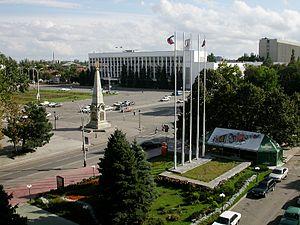
Vue de Krasnodar